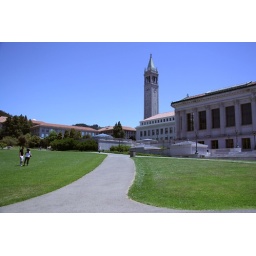
Sather tower in the distance, with the main library to the right. View just as you come down from North Gate.